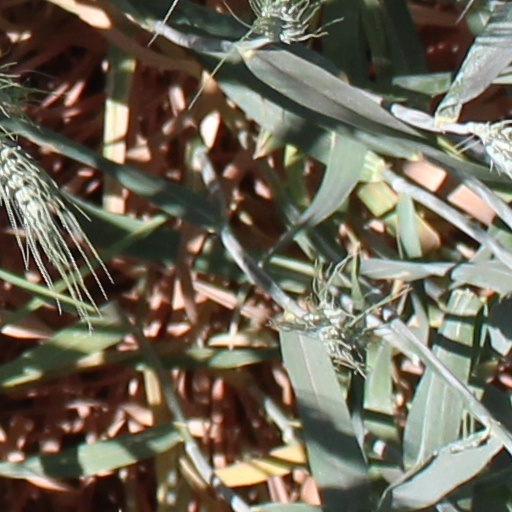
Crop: wheat